Somerley Mill, Earnley

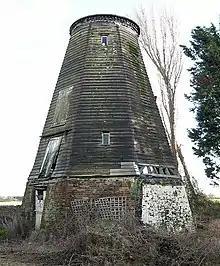
The mill in 2005

Somerley Mill is a grade II listed smock mill at Earnley, Sussex, England, which is under restoration.